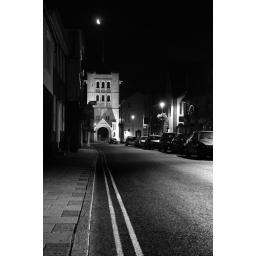
This is of the norman tower looking down Churchgate street in Bury st Edmunds. Taken hand held.